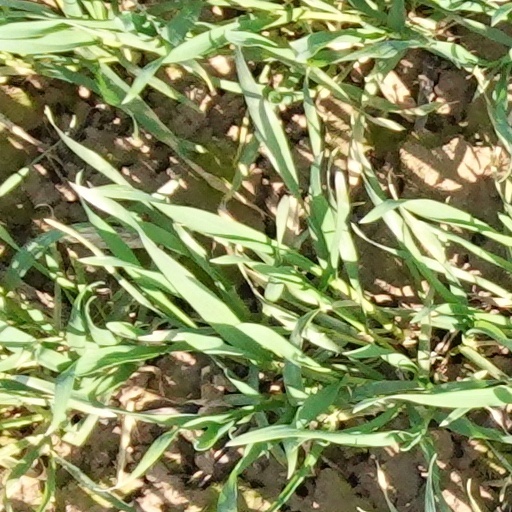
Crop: wheat